Márton Fülöp

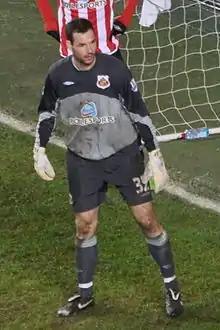
Fülöp playing for Sunderland in 2010

Márton Fülöp (3 May 1983 – 12 November 2015) was a Hungarian professional footballer who played as a goalkeeper.